Glorieta de la Palma

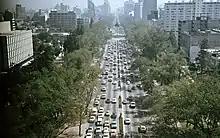
An avenue with multiple cars. In the distance there is a traffic circle with the palm tree.

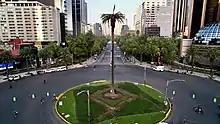
The palm tree on 24 April 2022

The roundabout was included in Louis Bolland and Ferdinand von Rosenzweig's original plan for the boulevard, and finished as Reforma's second roundabout completed in 1865. The Angel of Independence column was constructed in 1910 to celebrate the centenary of Independence and, according to one of the versions, the roundabout could be set aside for the construction of another memorial to mark the bicentennial of Independence in 2010. Up to ten palm trees were eventually planted there, and the earliest known photograph showing the middle tree is from 1920. All but the central palm tree were removed around 1950.